Dalian Road station

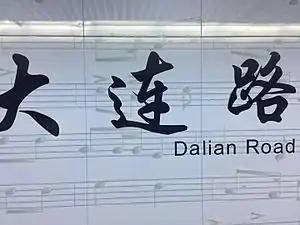
Name sign of Dalian Road on the Line 12 platform

Dalian Road is an interchange station between Line 4 and Line 12 of the Shanghai Metro. Service began on Line 4 on 31 December 2005, while the interchange with Line 12 opened on 29 December 2013 with the initial, eastern section of that line from to .